Ankles Aweigh

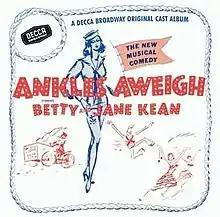
Original cast recording

Ankles Aweigh is a musical with a book by Guy Bolton and Eddie Davis, lyrics by Dan Shapiro, and music by Sammy Fain. The plot involves Hollywood starlet Wynne, who secretly marries a Navy pilot while filming a movie in Sicily. She disguises herself as a sailor and stows away on his ship to grab a covert honeymoon. They get mixed up with an espionage ring.